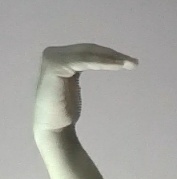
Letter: haa